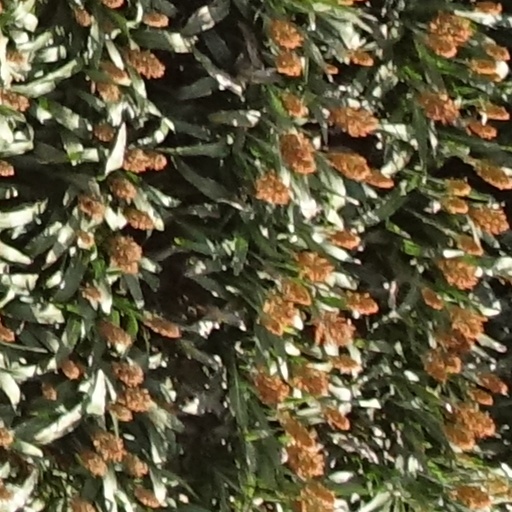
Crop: sorghum